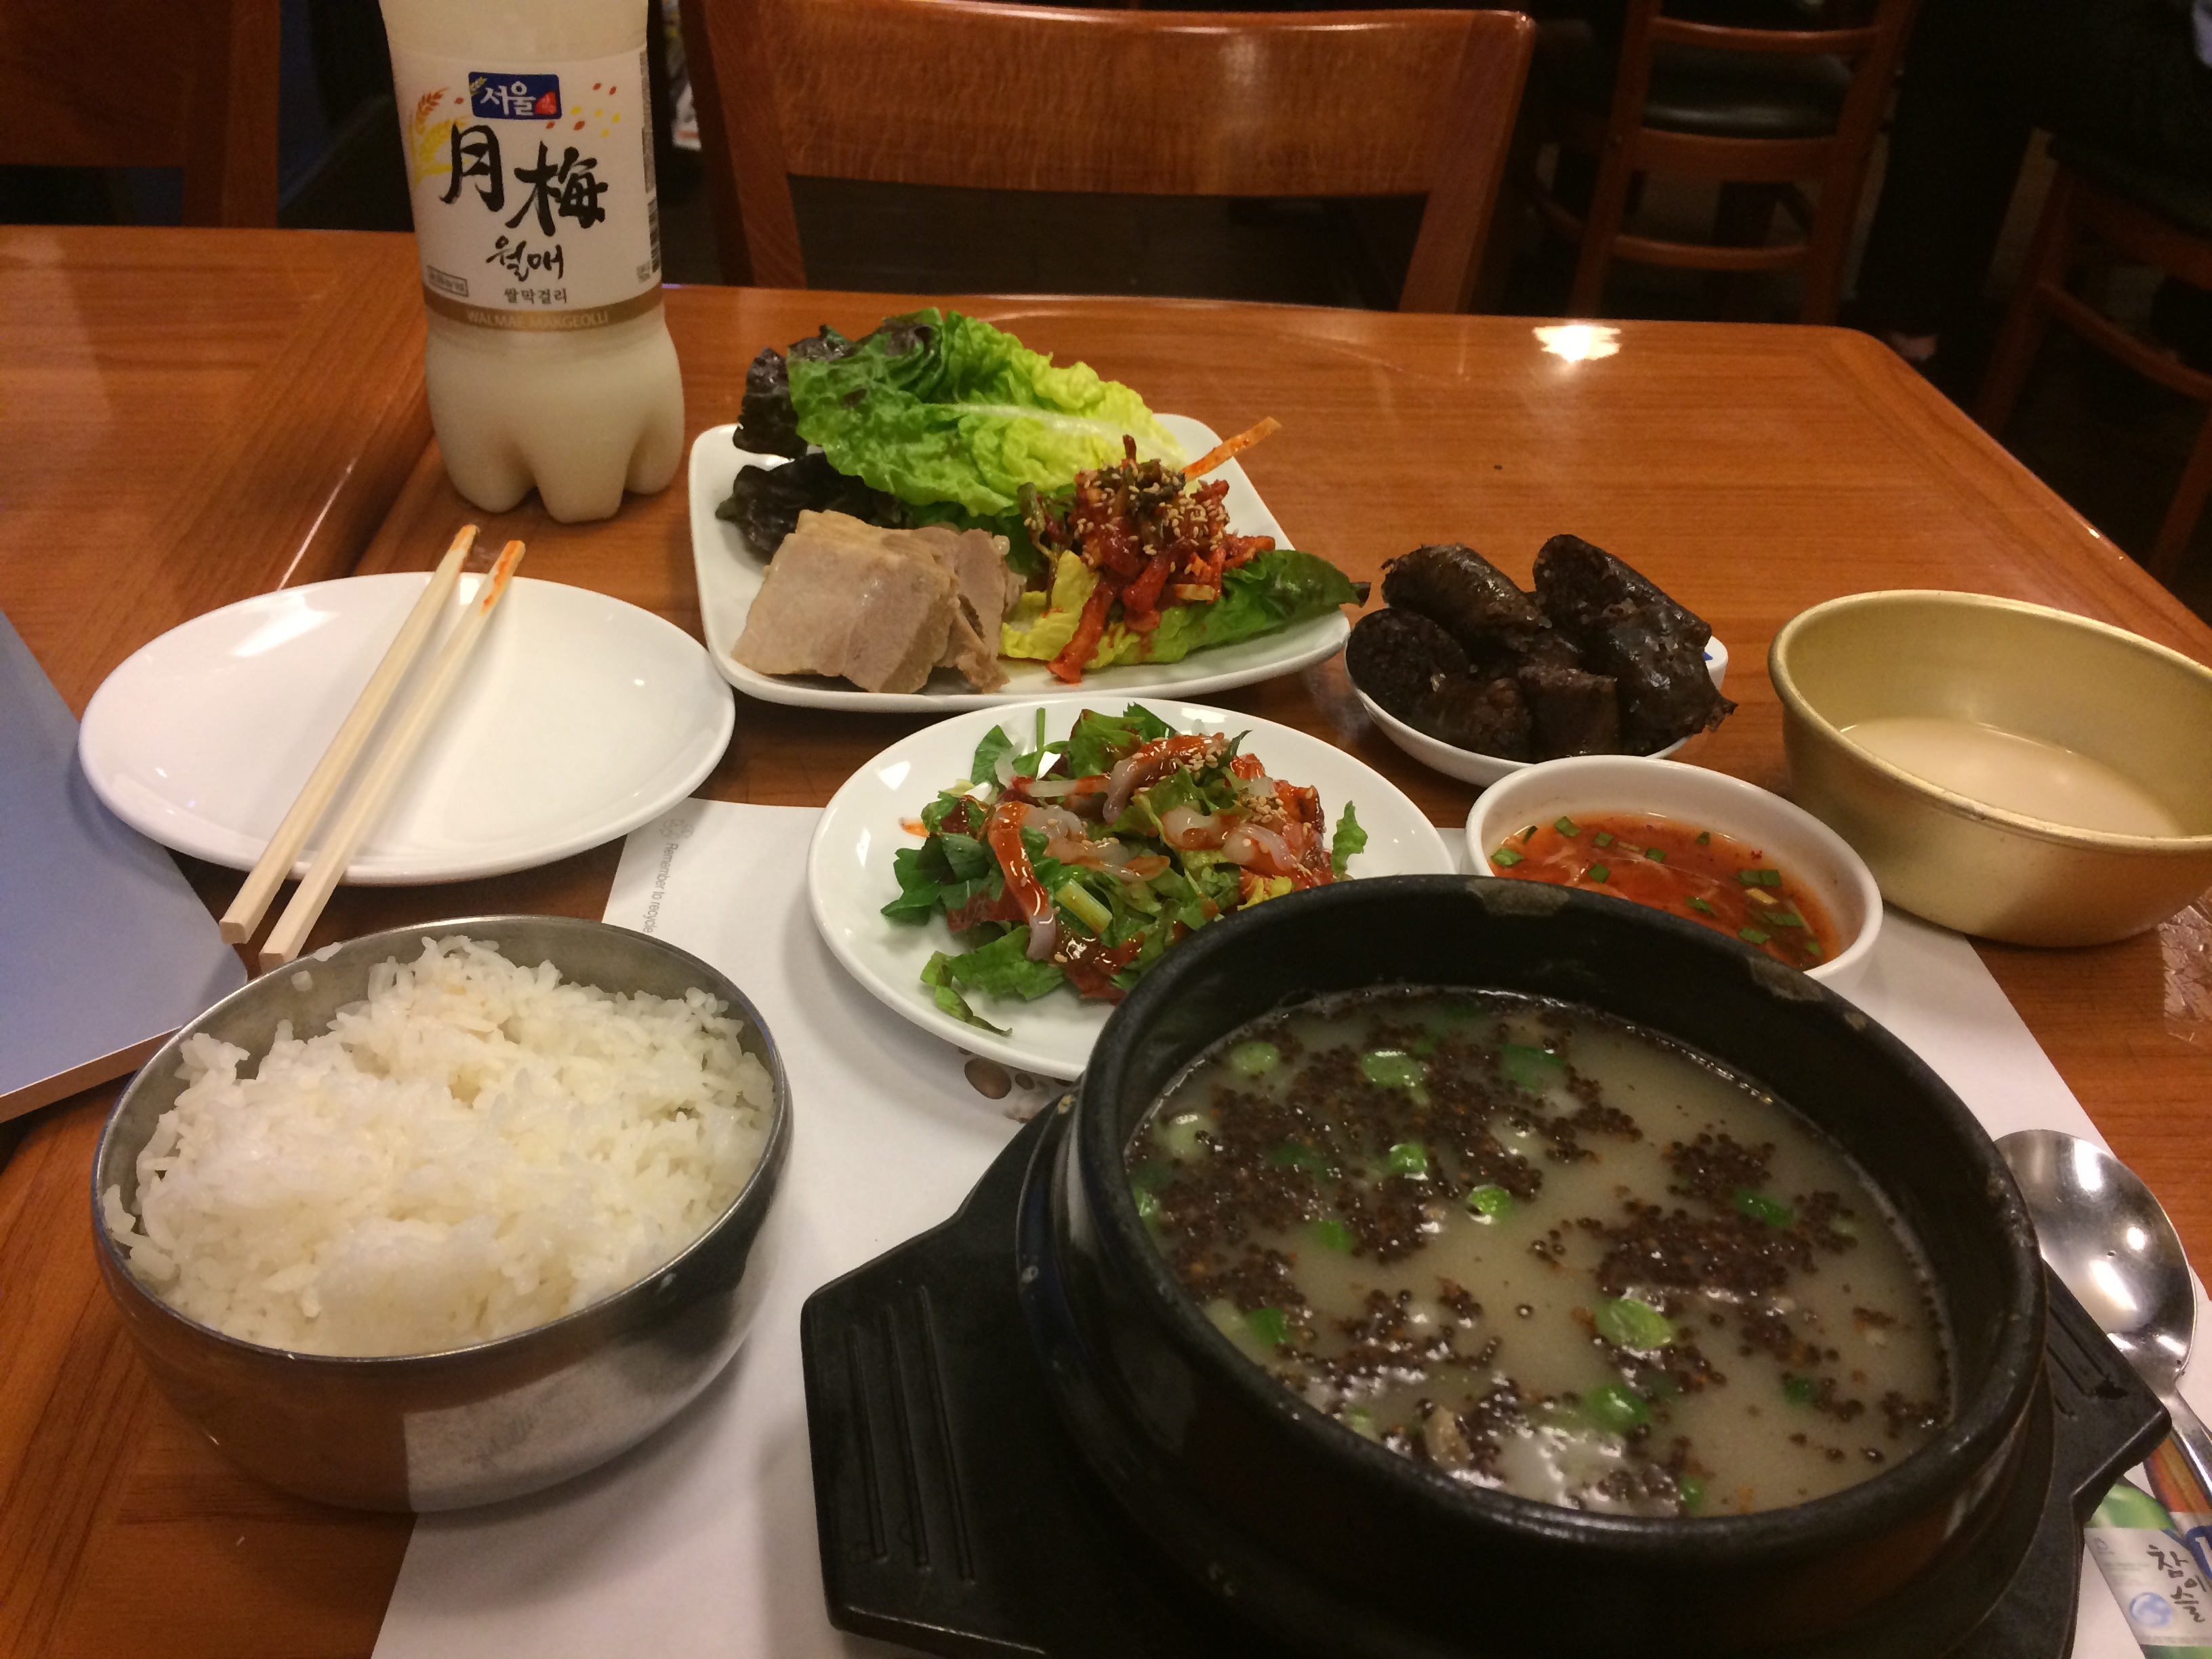
restaurant, dish, meal, food, lunch, cuisine, asian food, dinner, diet, supper, korean, chinese food, steamed rice, hot pot